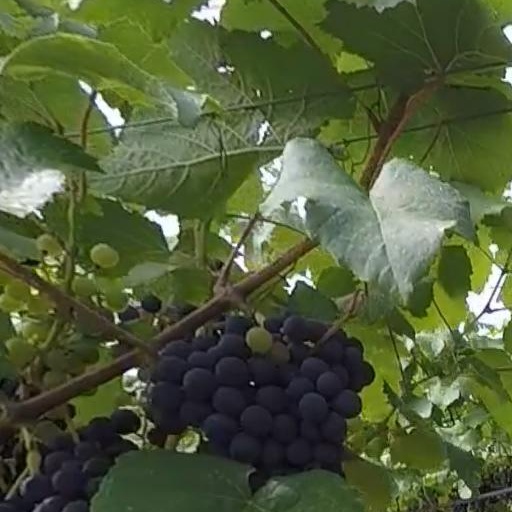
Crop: grape